Gematria

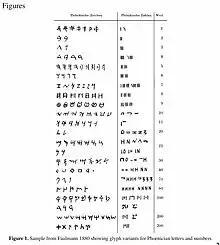
Table of correspondences from Carl Faulmann's (1880), showing glyph variants for Phoenician letters and numbers

In numerology, gematria (or , plural or ) is the practice of assigning a numerical value to a name, word, or phrase by reading it as a number, or sometimes by using an alphanumeric cipher. The letters of the alphabets involved have standard numerical values, but a word can yield several values if a cipher is used.